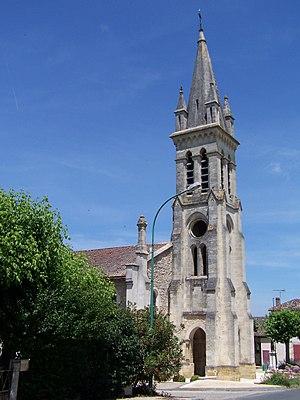
Église de Saint-Sauveur-de-Meilhan (Lot-et-Garonne, France)
Saint-Sauveur-de-Meilhan est une commune du Sud-Ouest de la France, située dans le département de Lot-et-Garonne, en région Nouvelle-Aquitaine.